Nicholas Brown III

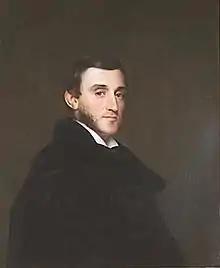
Nicholas Brown, painted by Charles Cromwell Ingham

Nicholas Brown III (October 2, 1792 – March 2, 1859) was the United States Consul to the Papal court from 1845 to 1853 and later was Lieutenant Governor of Rhode Island from 1856 to 1857, serving under Governor W. W. Hoppin.